Soyuz TM-26

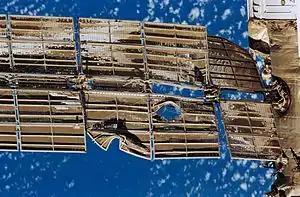
Damaged solar array of the Spektr module after Progress M-34 freighter colliding with the Mir space station on June 25, 1997

Soyuz TM-26 was a Russian spaceflight that ferried cosmonauts and supplies to Mir. It was the 32nd expedition to Mir. It was launched by a Soyuz-U rocket from Baikonur Cosmodrome on August 5, 1997. The main mission was to transport two specially-trained cosmonauts to repair or salvage the troubled space station.